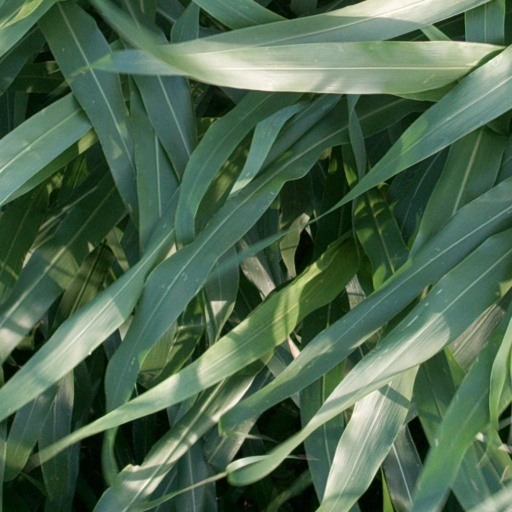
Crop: sorghum